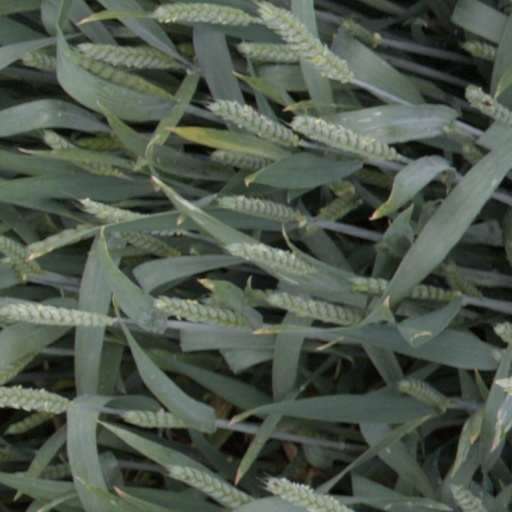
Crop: wheat